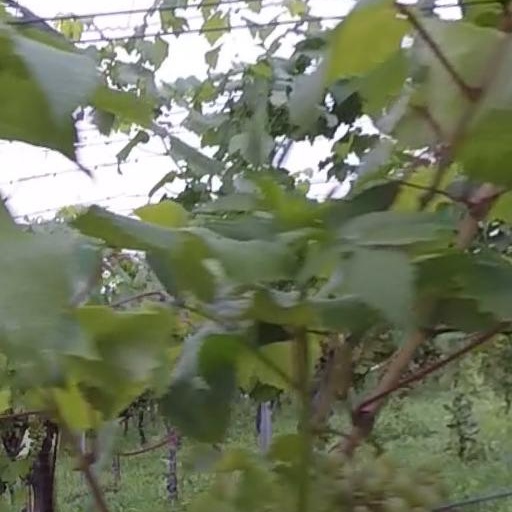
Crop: grape